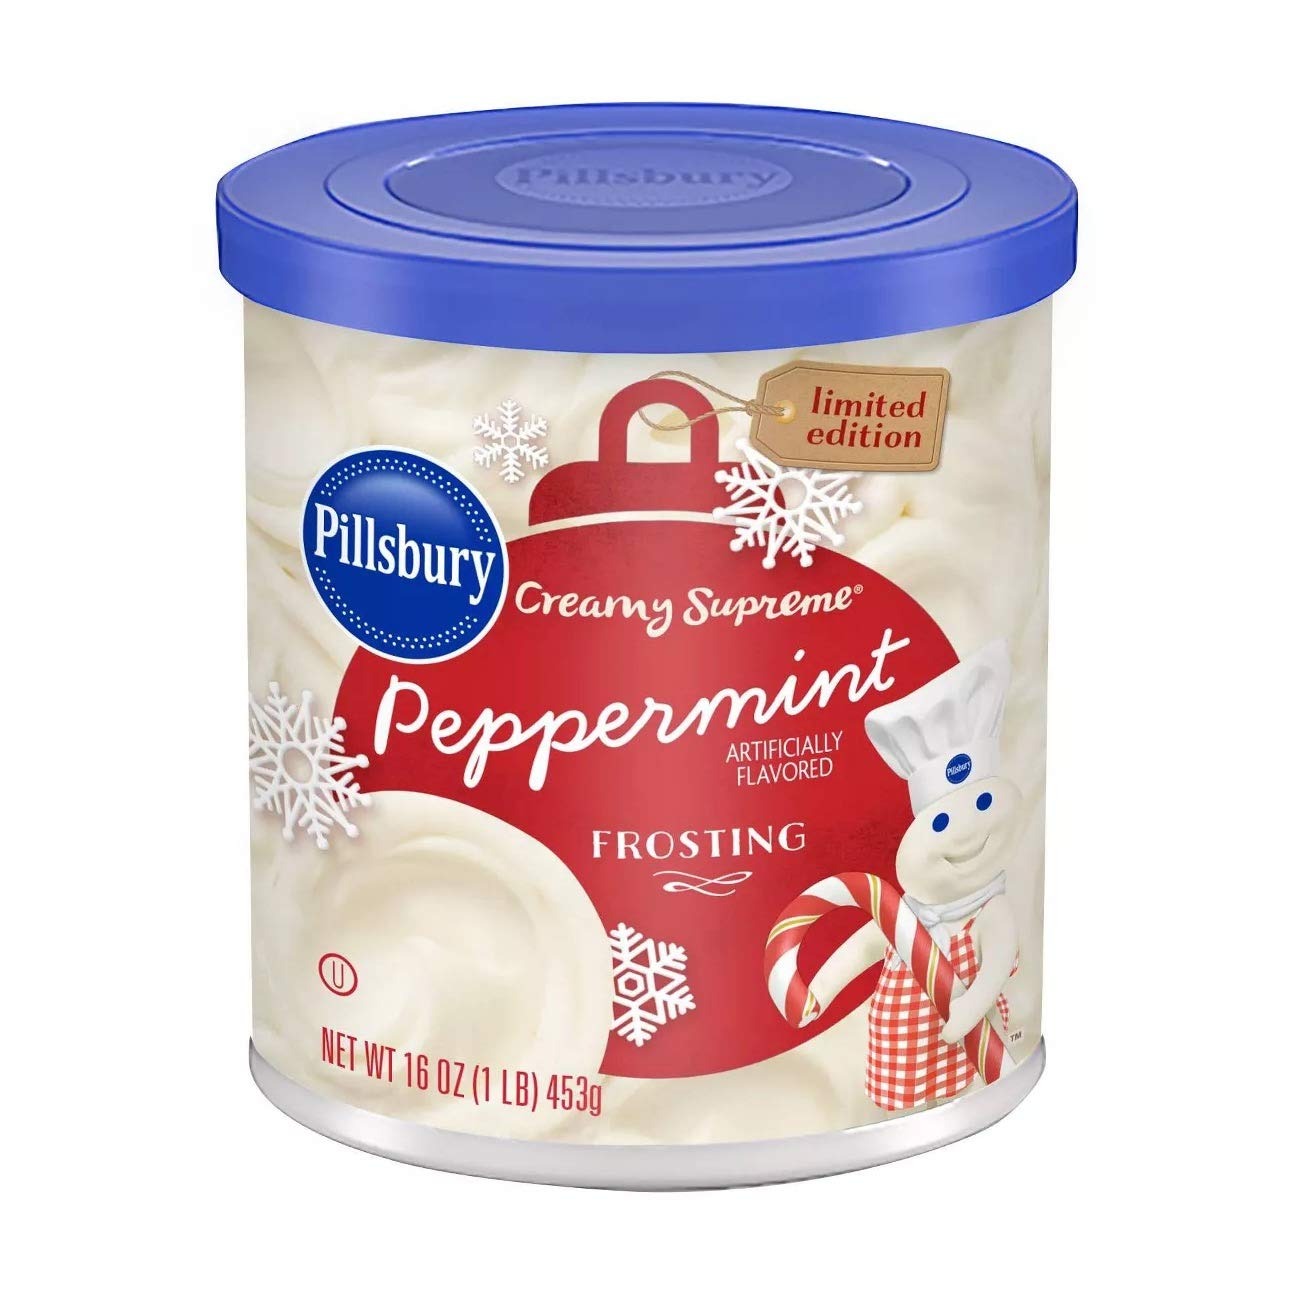
Item Name: Pillsbury Creamy Supreme Peppermint Frosting 16 oz. (Pack of 4)
Product Description: Limited Edition Artificially flavored. Per 2 Tbsp: 140 calories; 2.5 g sat fat (13% DV); 65 mg sodium (3% DV); 20 g total sugars. Gluten free. Contains a bioengineered food ingredient. pillsburybaking.com. More tips & tricks at pillsburybaking.com. Question or comments? 1-800-767-4466. Package information will be helpful when contacting us.
Value: 4.0
Unit: Count

Price: 24.91